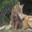
Label: wolf